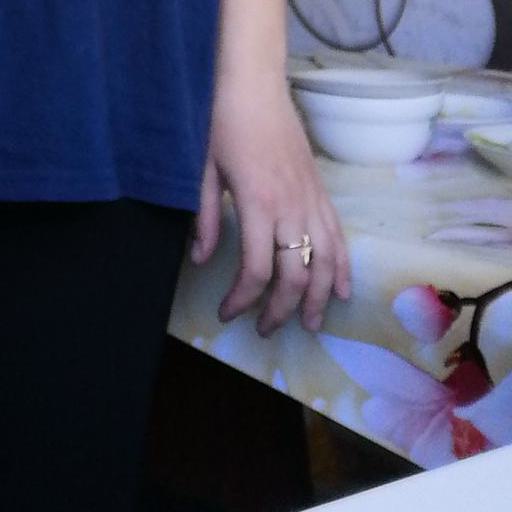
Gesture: no_gesture